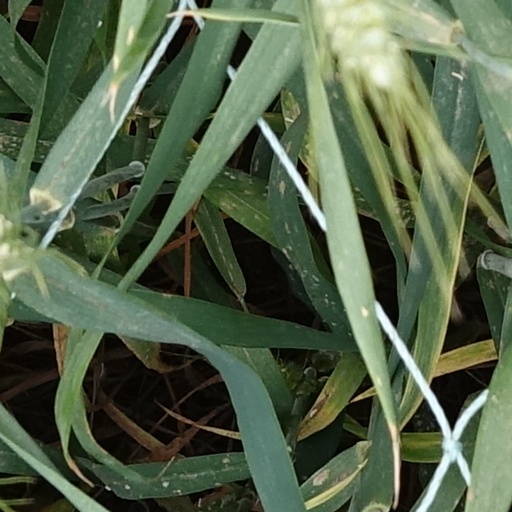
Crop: wheat